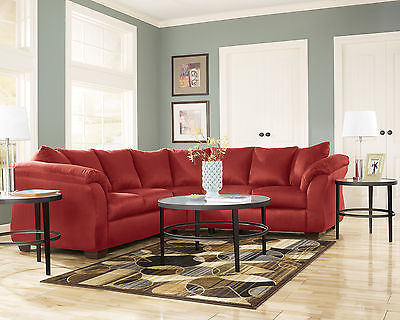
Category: sofa